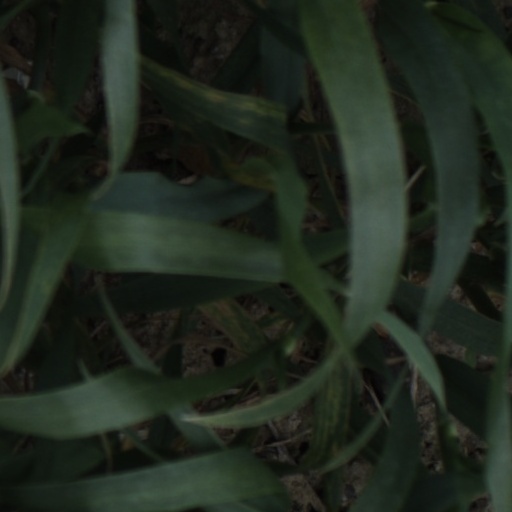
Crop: wheat